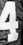
Number: 4